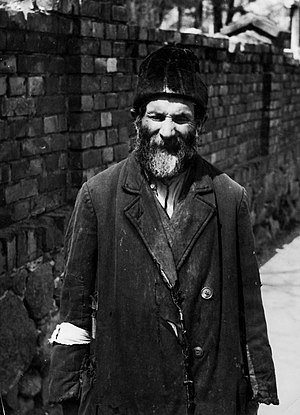
Warszawaghettoen
En ældre jøde i Warszawa-ghettoen.
Warszawaghettoen var en jødisk ghetto i Generalguvernementet Polen, oprettet af de tyske okkupationsstyrker i Warszawa i oktober 1940. I løbet af de tre år, ghettoen eksisterede, forårsagede sult, sygdomme og deportationer til udryddelseslejren Treblinka, at befolkningen i ghettoen sank fra omkring 450 000 til 37 000. I april 1943 gjorde de tilbageværende i ghettoen oprør, den første store væbnede opstand mod nazisternes jødeudryddelser.